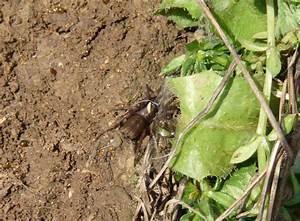
spider